Yom Kippur War

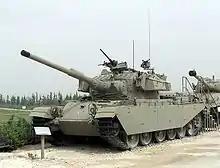
An Israeli Centurion tank. It was considered in many respects superior to the Soviet T-54/55.

The United Nations Security Council passed (14–0) Resolution 338 calling for a ceasefire, largely negotiated between the U.S. and Soviet Union, on 22 October. It called upon the belligerents to immediately cease all military activity. The cease-fire was to come into effect 12 hours later at Israeli time. Because this was after dark, it was impossible for satellite surveillance to determine where the front lines were when the fighting was supposed to stop. U.S. Secretary of State Henry Kissinger intimated to Prime Minister Meir that he would not object to offensive action during the night before the ceasefire was to come into effect.